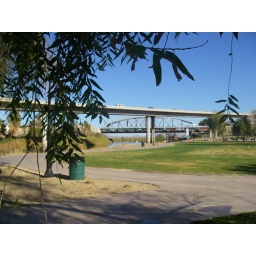
New highway bridge over the Colorado River with the old bridges in the background